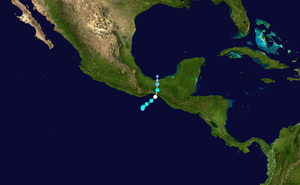
La saison cyclonique 2013 dans l'océan Pacifique nord-est est la saison des cyclones tropicaux dans le nord-est de cet océan et qui devait officiellement démarrer le 1ᵉʳ juin 2013. Cependant, la première tempête tropicale nommée Alvin s'est manifestée dès le 15 mai. La saison officiellement se termine le 30 novembre 2013.